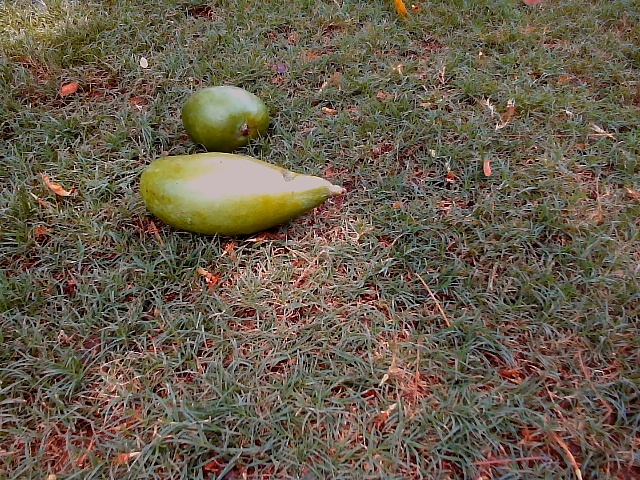
Label: Raw_Mango